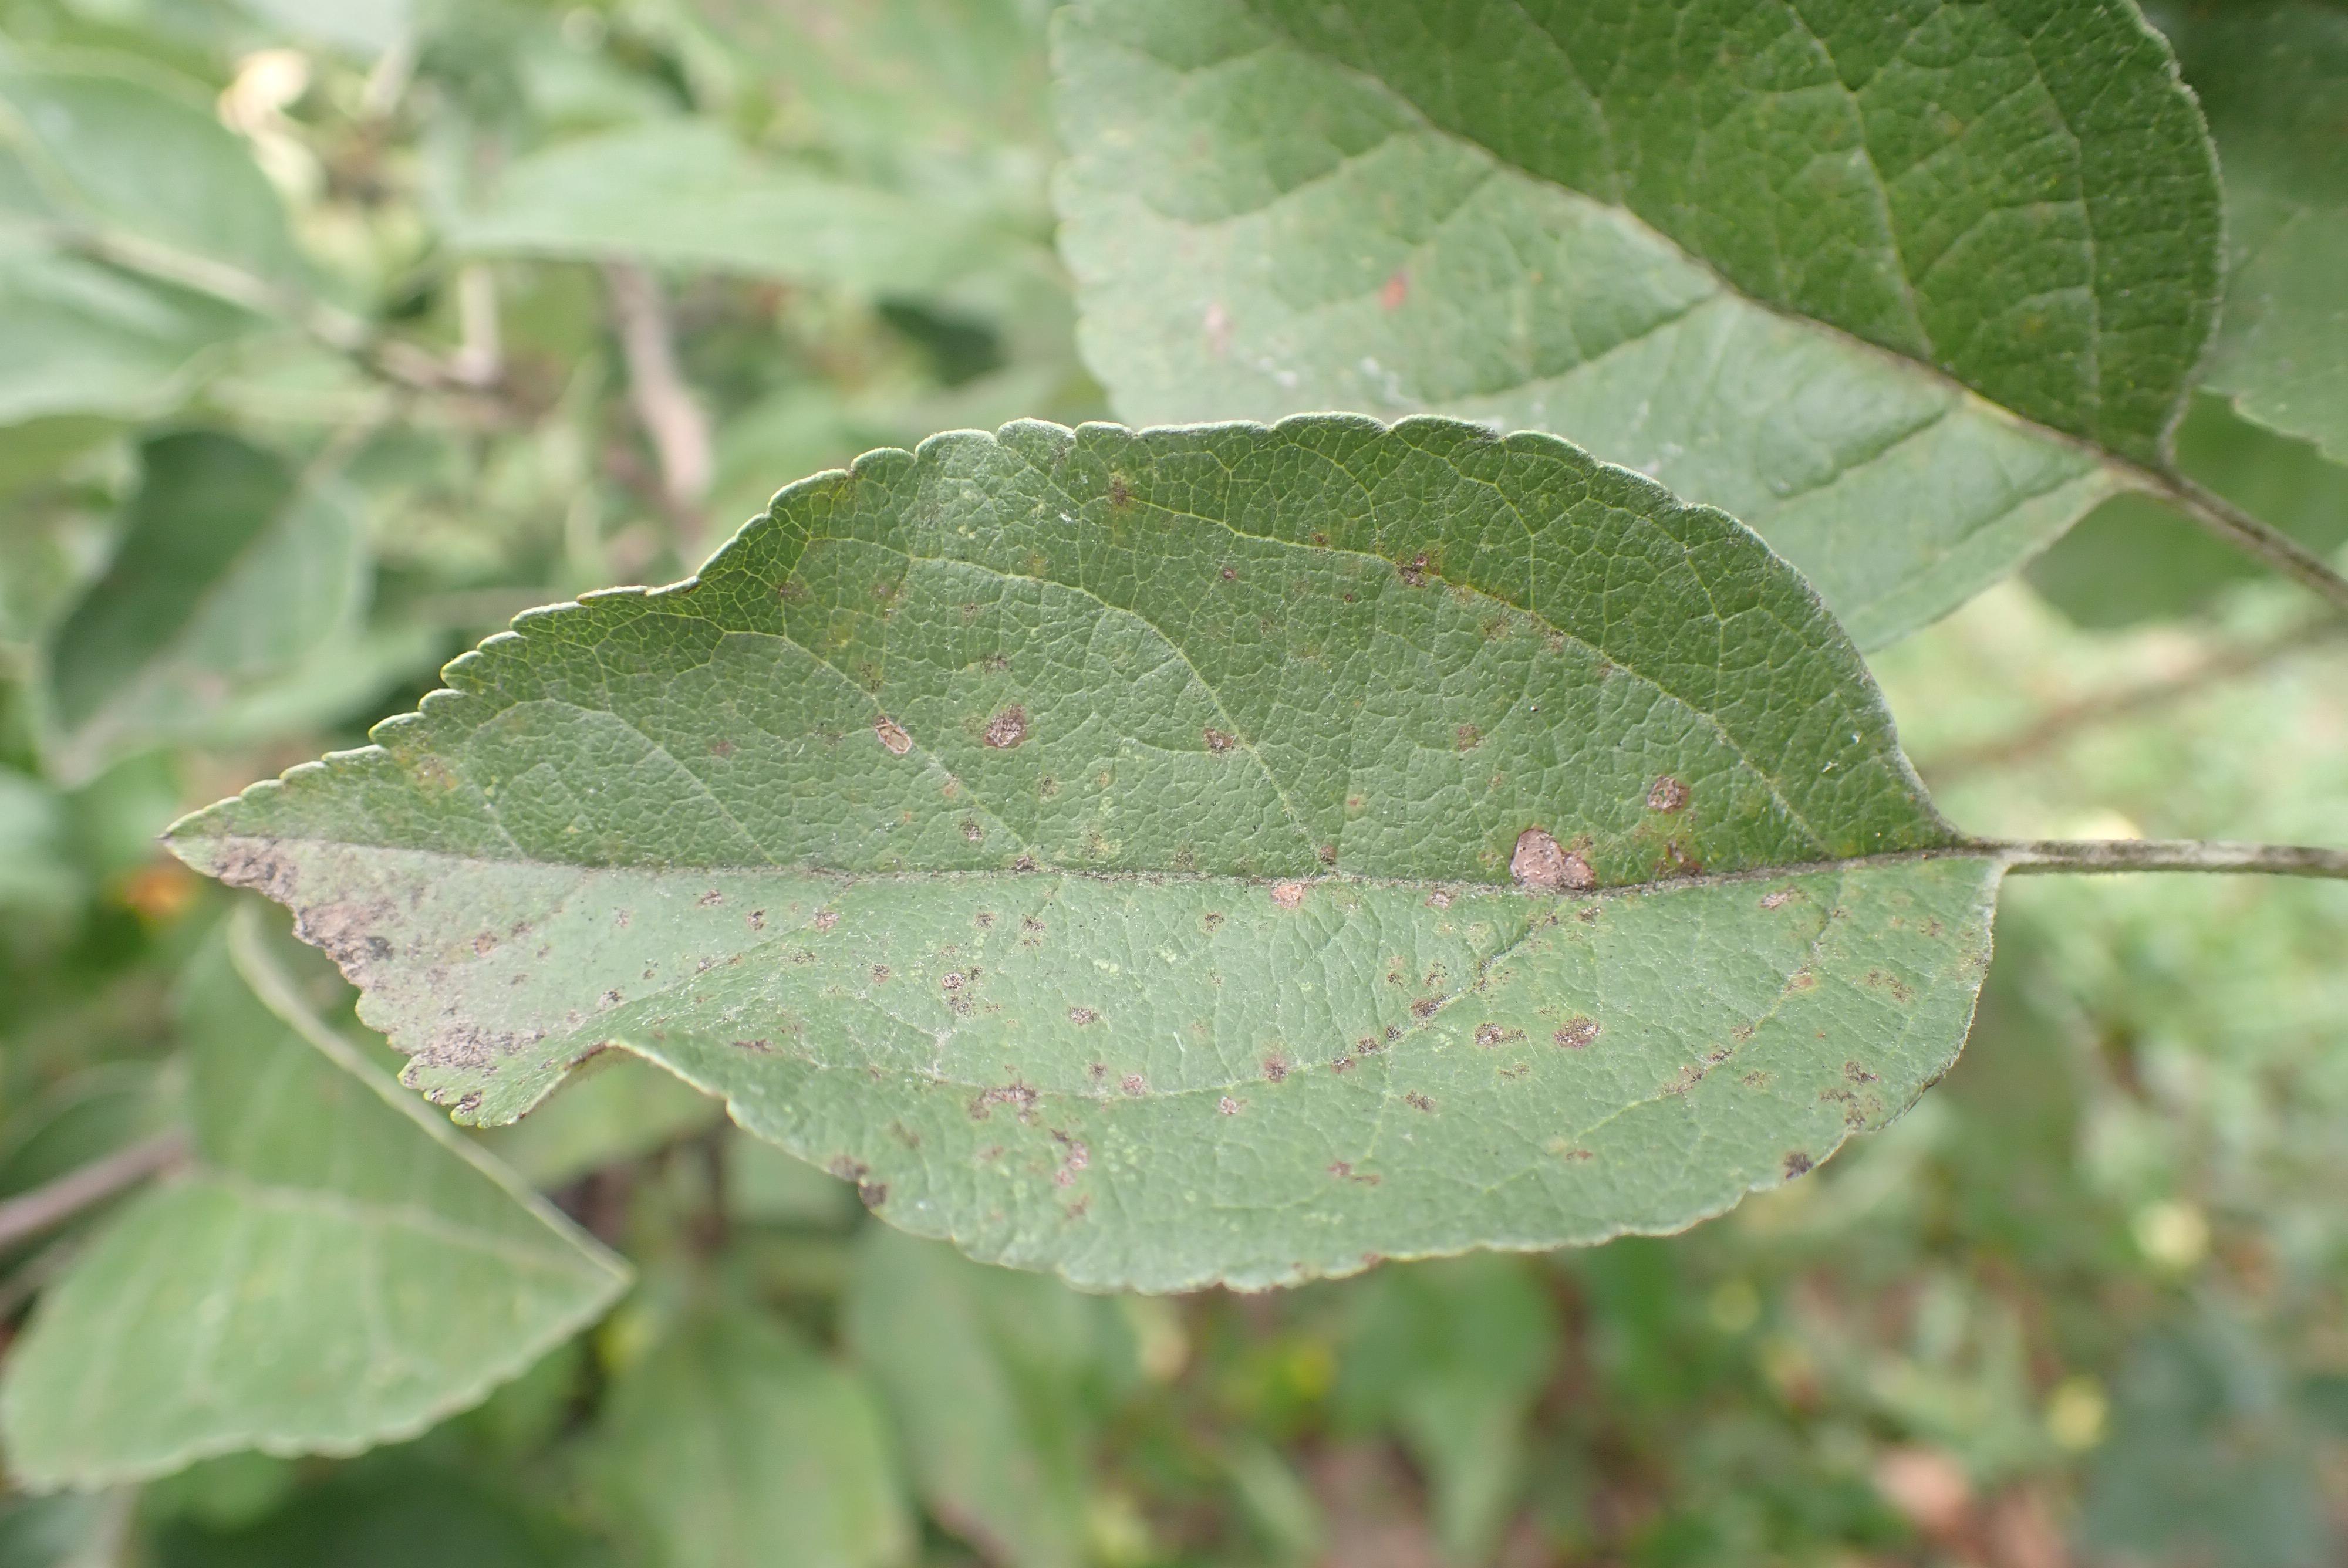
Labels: complex